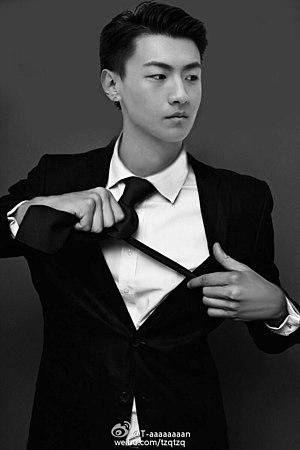
Wang Qing, né le 10 mars 1993, est un acteur chinois, chanteur et animateur. Il a été invité à jouer Chi Cheng dans la websérie Counterattack en mai 2015, et a commencé sa carrière publique.